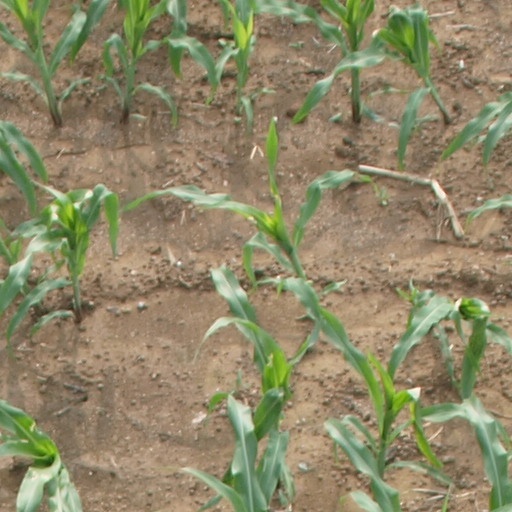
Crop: maize; corn